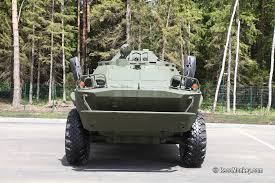
Label: BRDM